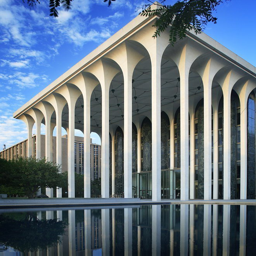
with its grand portico by architect has often been likened to a temple .